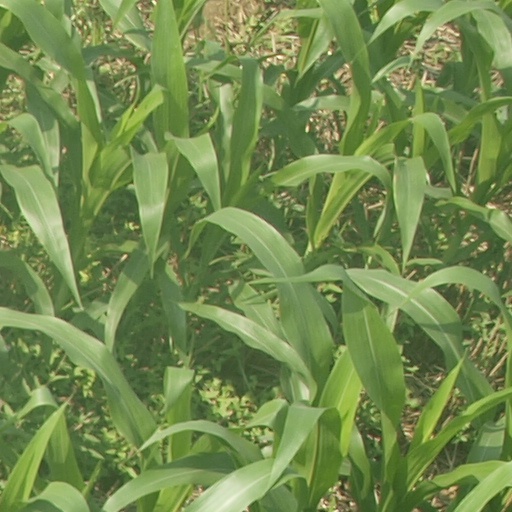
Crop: maize; corn